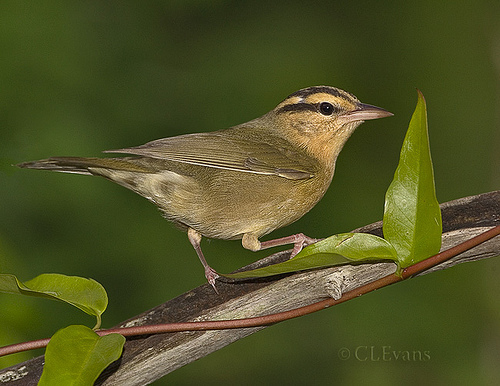
this is a small bird with light brown feathers and thin black streaks on the crown and over the eyes.
this bird had a dark brown beak, dark brown legs, black eyes, a black eyebrow, a dark green-yellow breast and wings with some gold coloring around the crown.
bird has brown body feathers, brown breast feathers, and brown beak
this bird is brown with a black eyebrow and another black strip running across the crown.
this bird has a speckled belly and breast with a short pointy bill.
this bird is brown with black and has a long, pointy beak.
this greenish bird has a head size proportionate to it's body with a sharp beak and black stripes over it's head.
this bird is brown in color, with a brown beak.
this bird has a greenish coating around its body but the head has a yellow car and the crown has black stripes on it.
this bird has a brown pointed bill, with a brown breast.
Species: Worm Eating Warbler